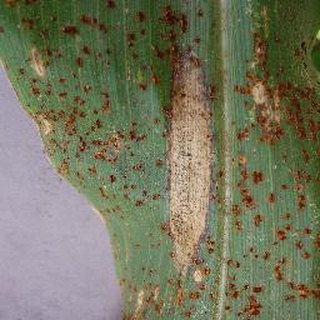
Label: corn_northern_leaf_blight